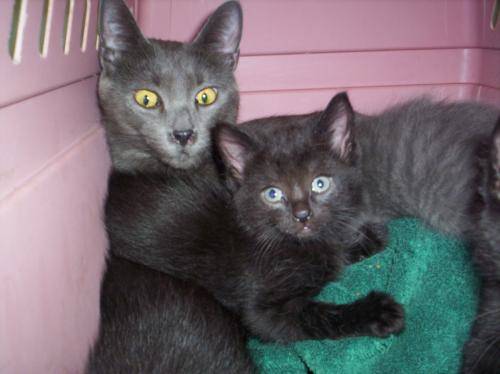
Label: cat